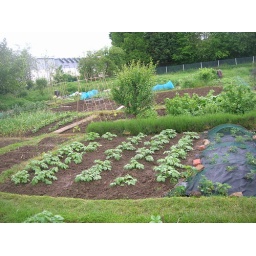
Potatoes and strawberry bed (under netting held down by bricks). Mirabelle tree centre and lavender hedge along central path